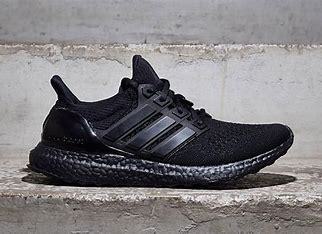
Brand: Adidas
Model: Ultra Boost